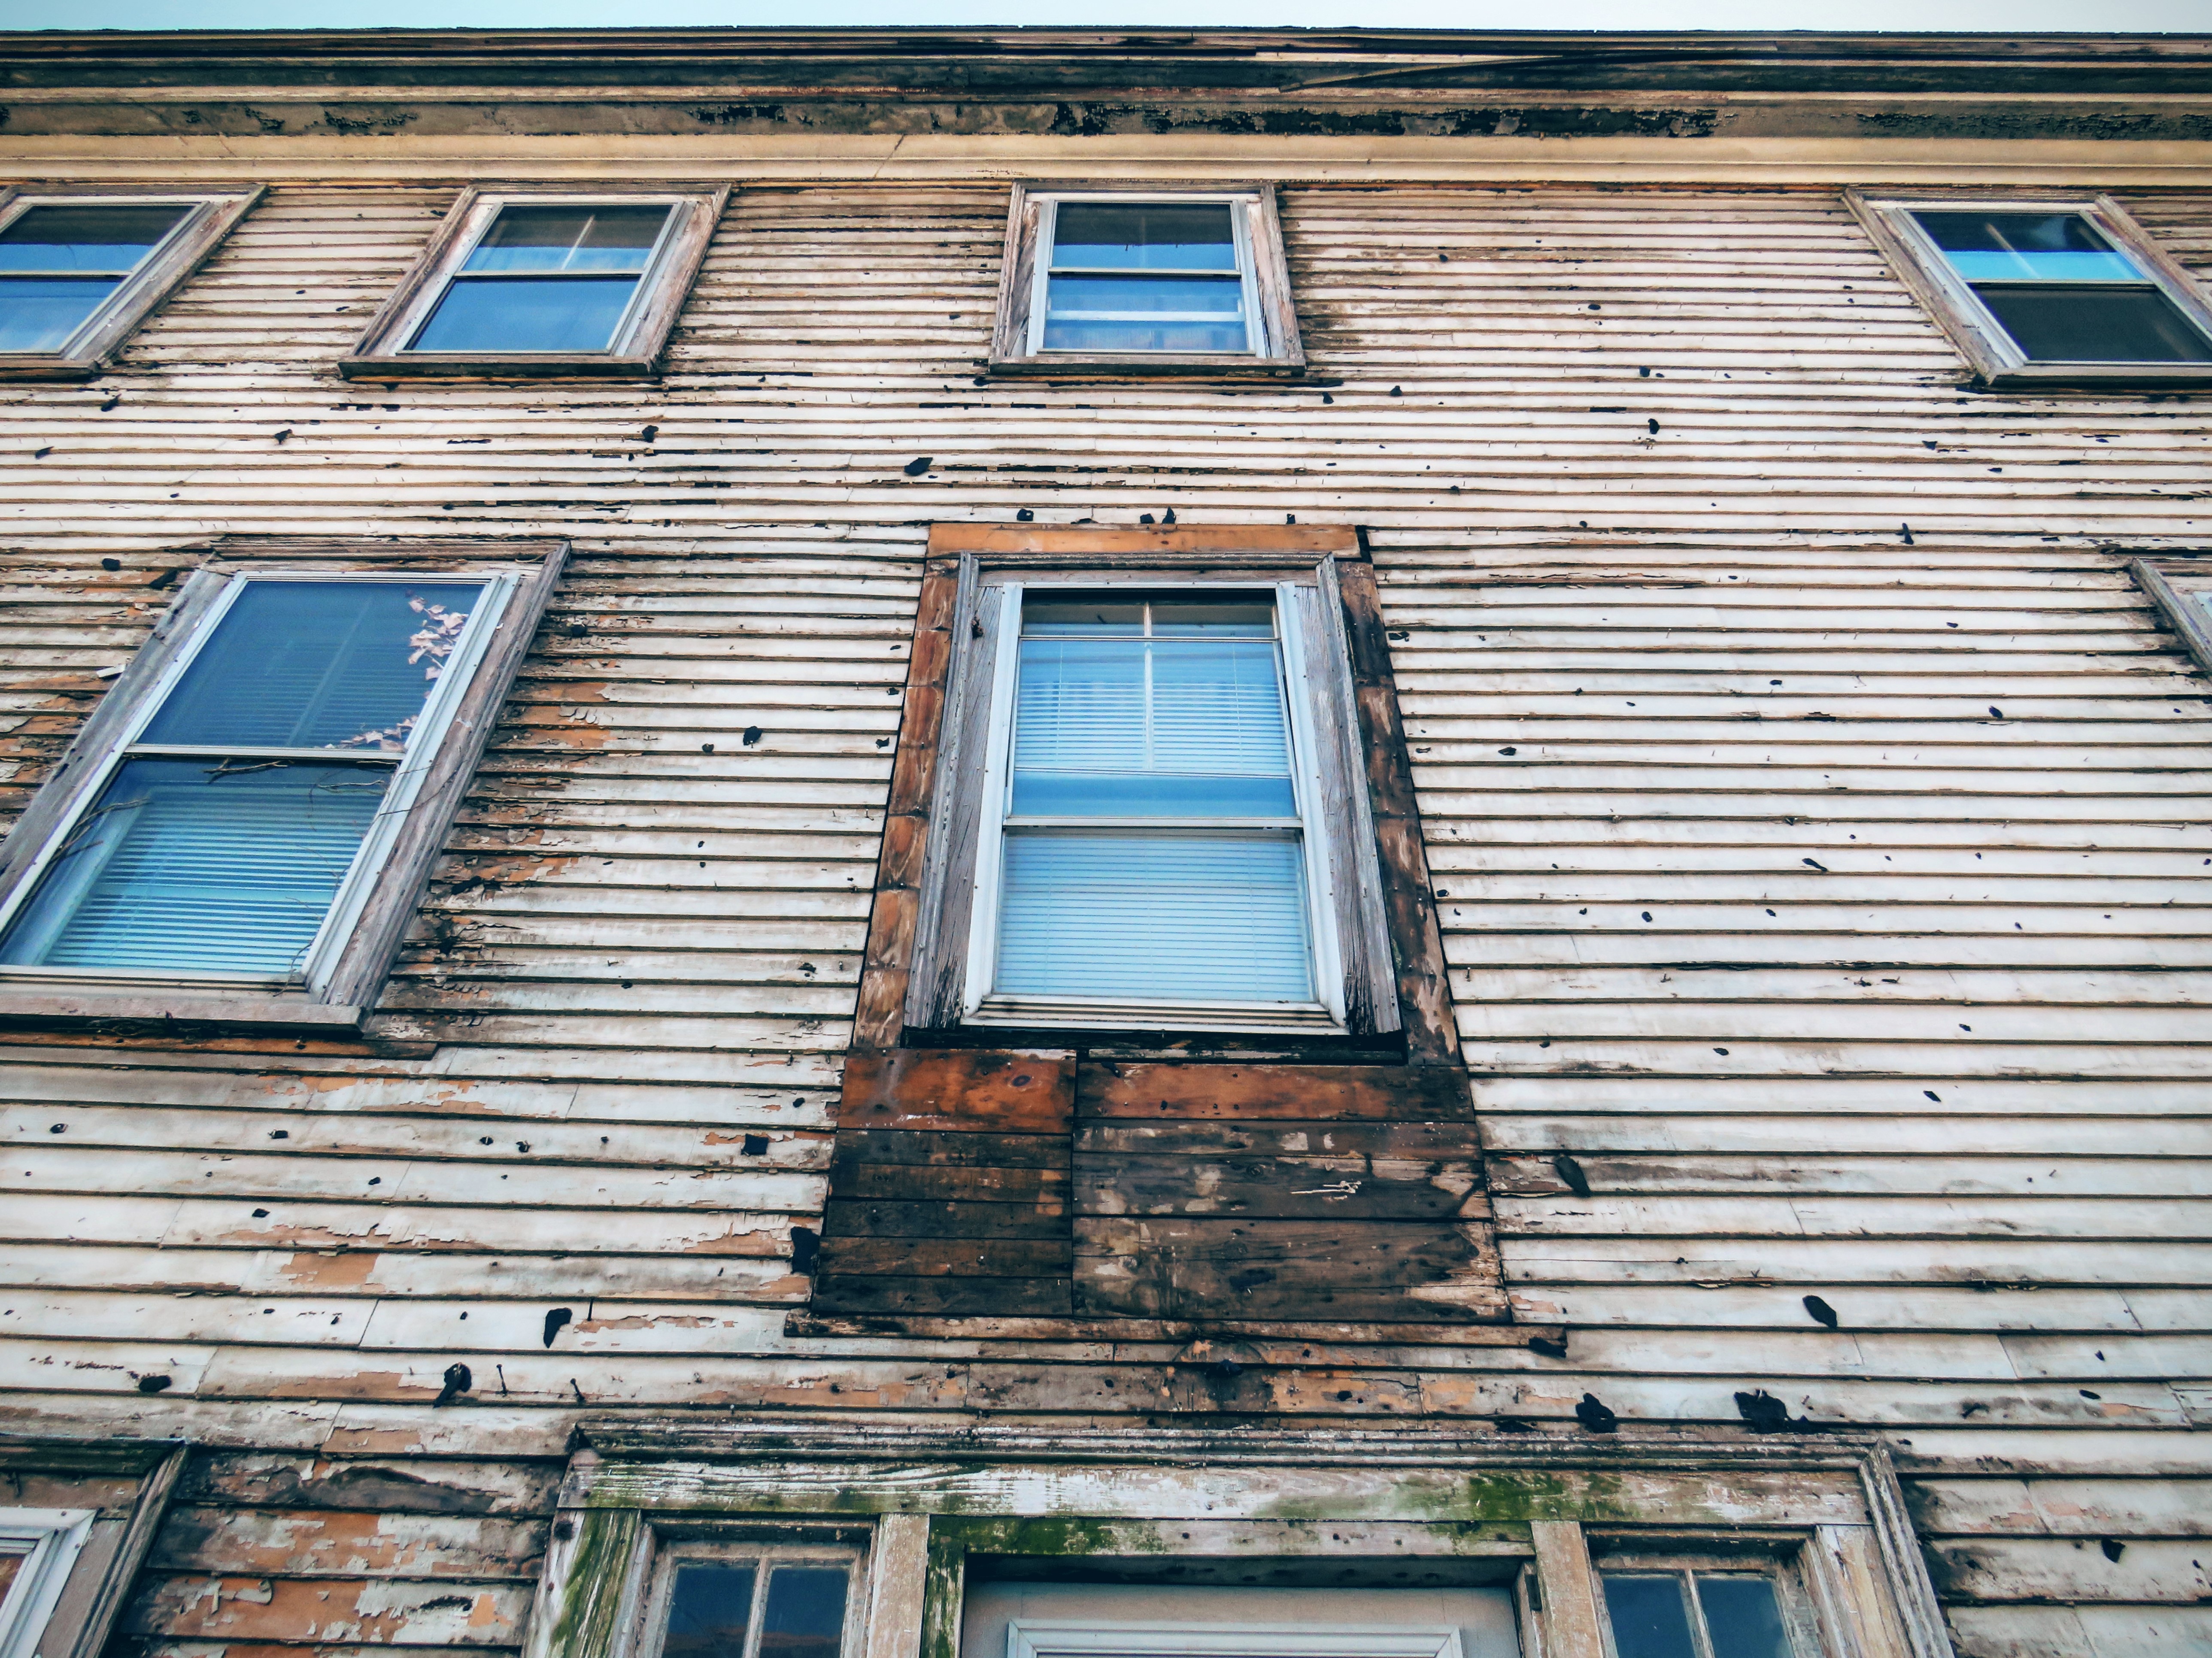
architecture, wood, house, window, roof, home, cottage, facade, property, blue, brick, material, estate, brickwork, siding, neighbourhood, daylighting, residential area, outdoor structure